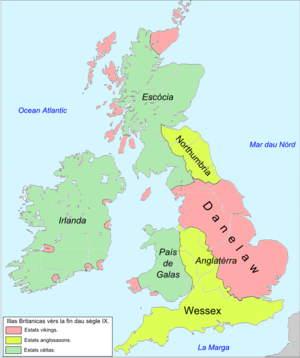
La bataille d'Ethandun eut lieu entre le 6 et le 12 mai 878. Elle opposa les forces du Wessex, menées par Alfred le Grand, aux envahisseurs danois de Guthrum.